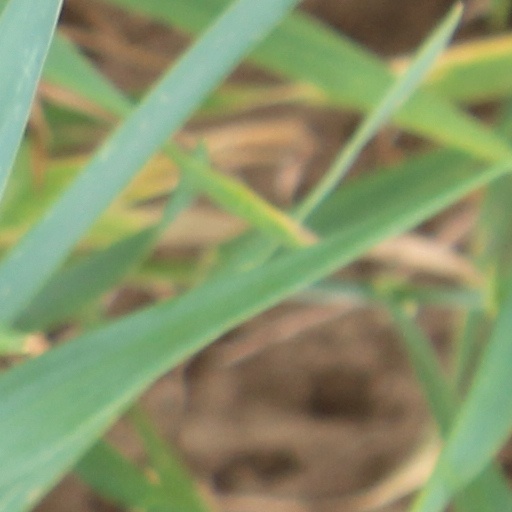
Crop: wheat